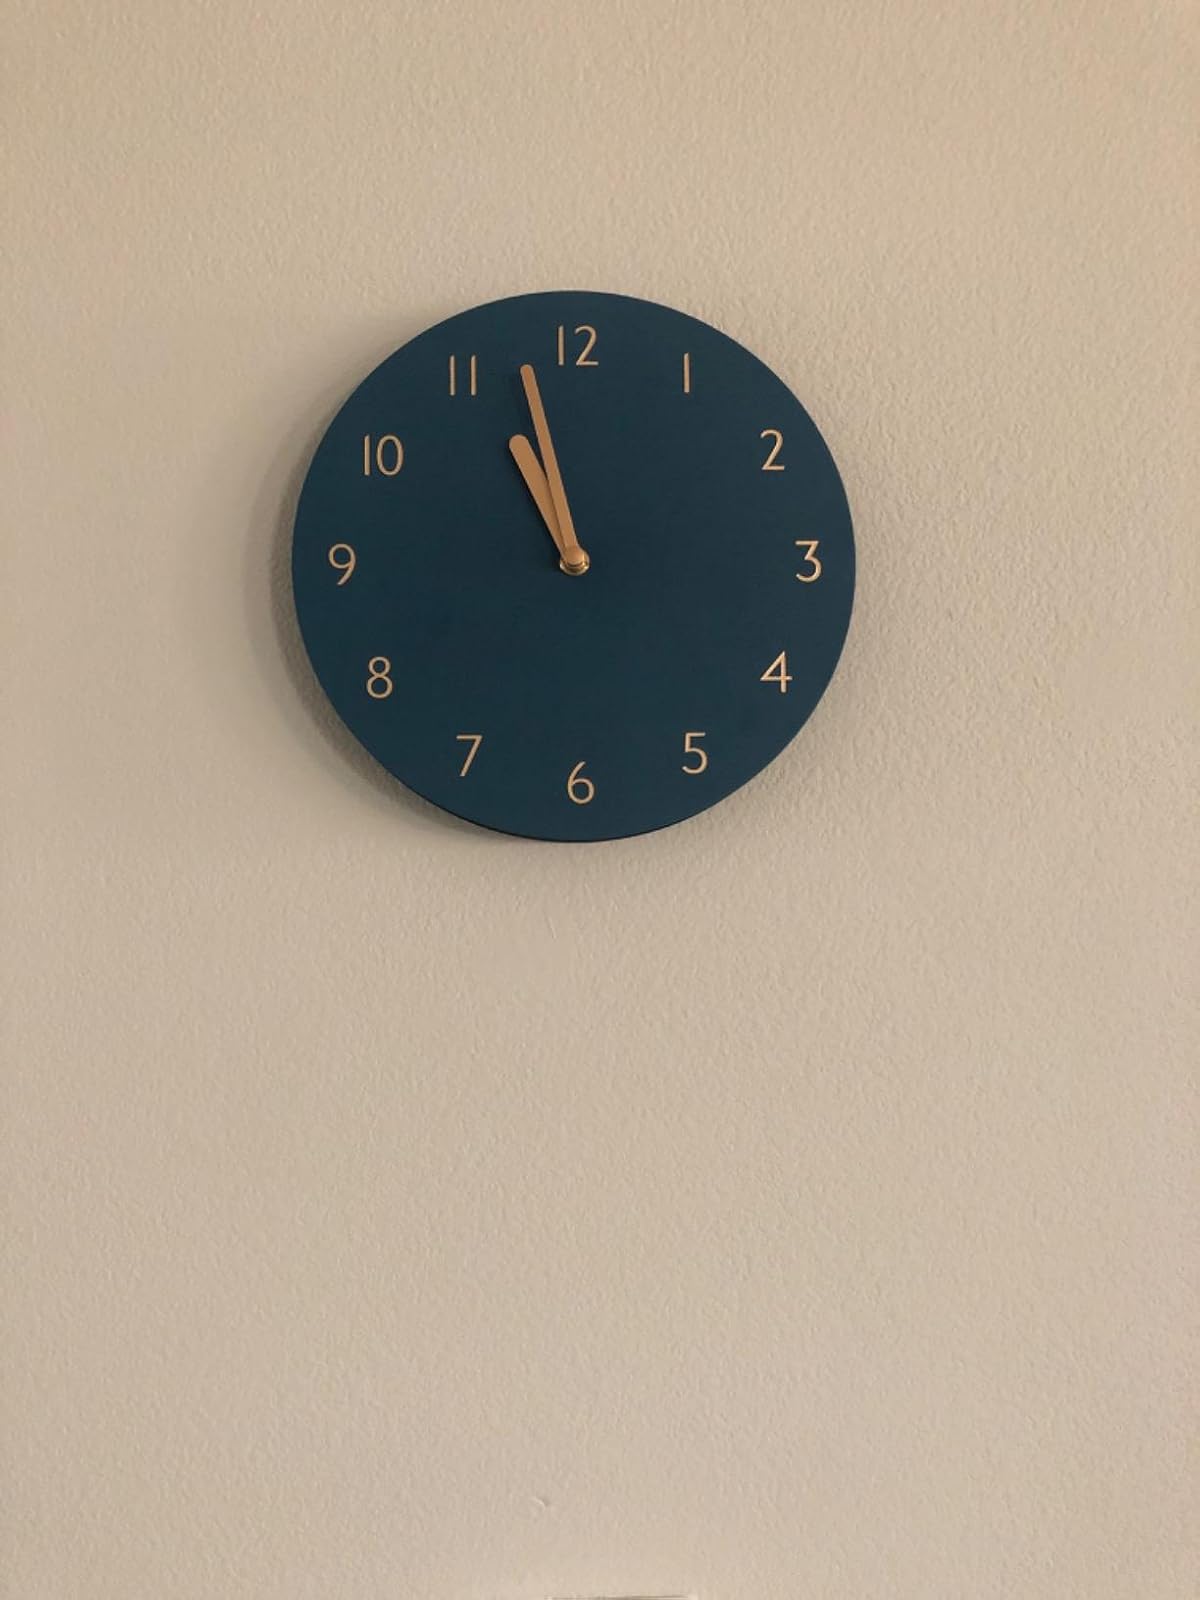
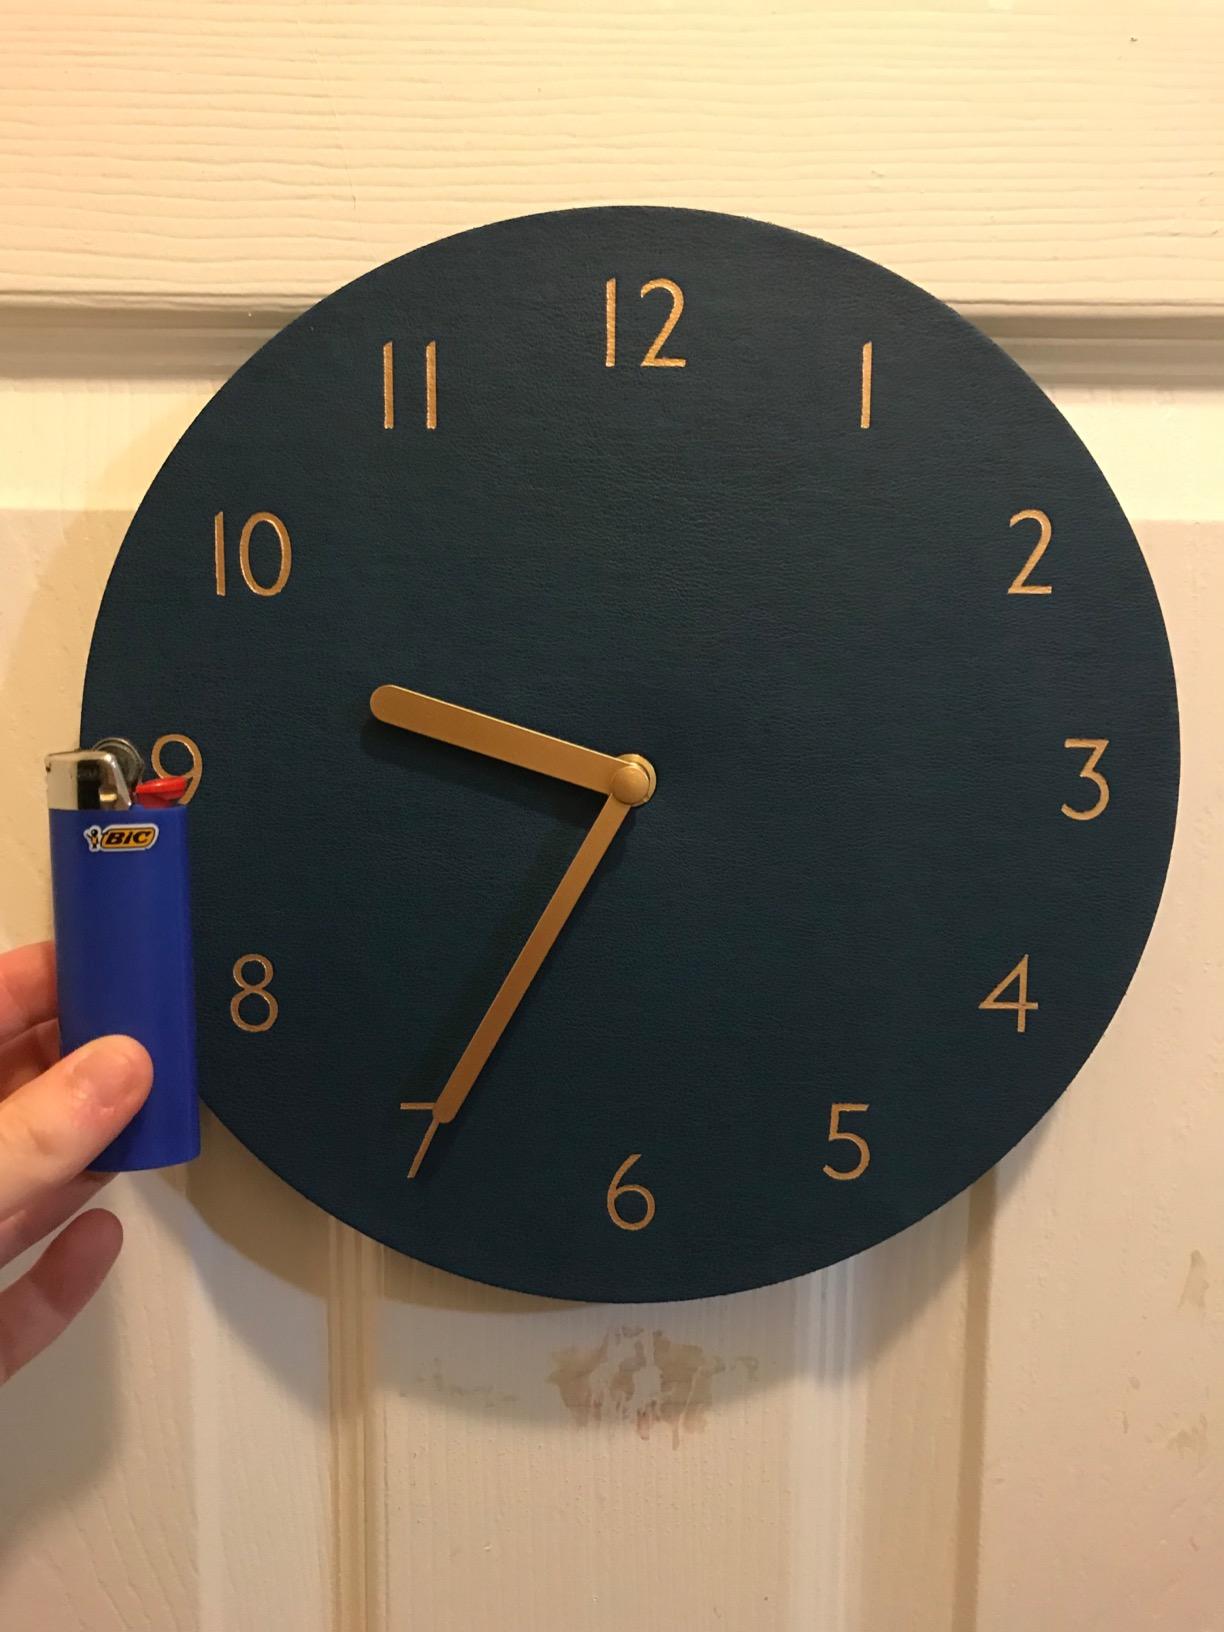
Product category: clock
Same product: yes